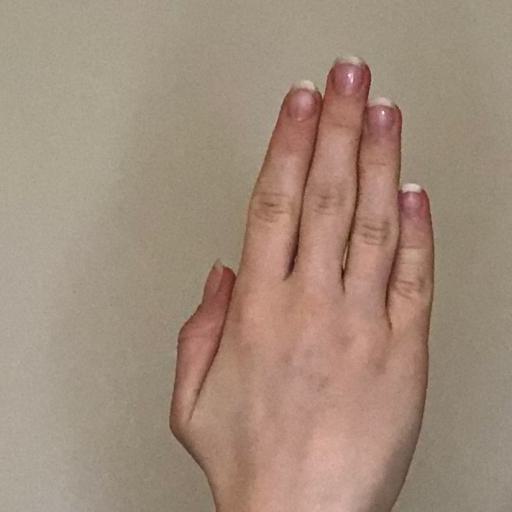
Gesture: stop_inverted